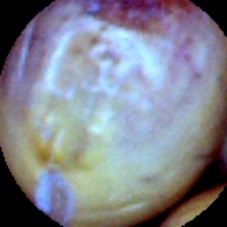
Label: Spotted